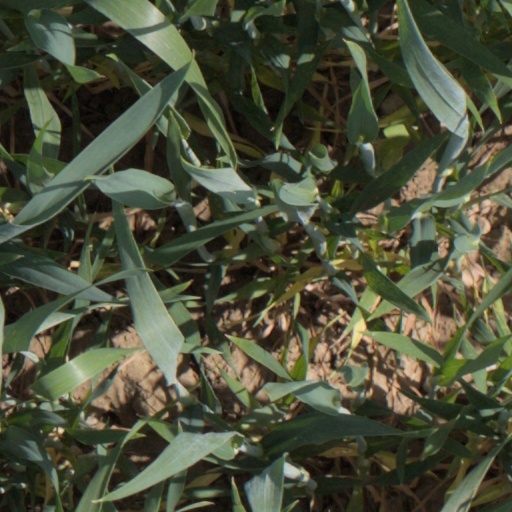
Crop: wheat